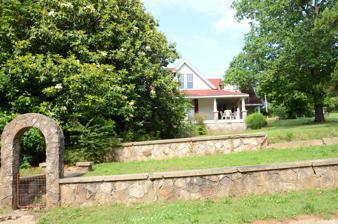
Building: Sam Davidson House
Country: United States of America
Year built: 1880
Historic house in Arkansas, United States United States historic place Sam Davidson House U.S. National Register of Historic Places Location in Arkansas Show map of Arkansas Location in United States Show map of the United States Location Cammack St., Evening Shade, Arkansas Coordinates 36°4′23″N 91°37′11″W / 36.07306°N 91.61972°W / 36.07306; -91.61972 Area less than one acre Built 1880 ( 1880 ) MPS Evening Shade MRA NRHP reference No. 82002135 Added to NRHP June 2, 1982 The Sam Davison House is a historic house on Cammack Street in Evening Shade, Arkansas .  Set on a corner lot behind sandstone retaining walls, it is a 1 + 1 ⁄ 2 -story wood-frame structure with an ell extending to the north.  Built c. 1880 by a prominent local lawyer, the house is one of a modest number of 19th century houses in the community, and is architecturally distinctive for its 1920s era porch, which wraps around three sides and features Craftsman style exposed rafter tails. The house was listed on the National Register of Historic Places in 1982. See also National Register of Historic Places listings in Sharp County, Arkansas References